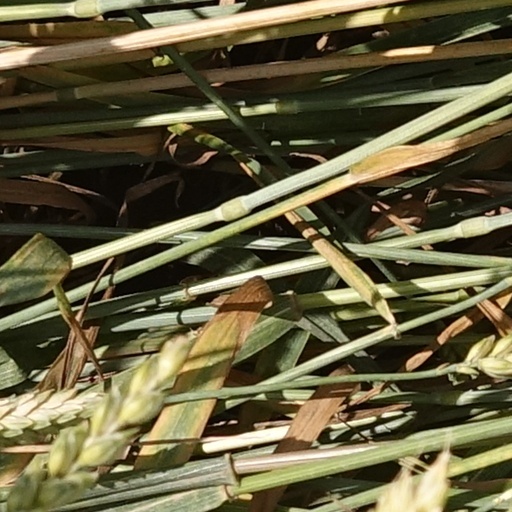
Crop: wheat